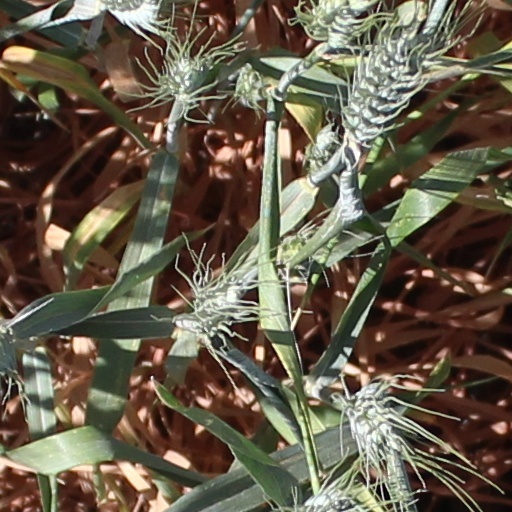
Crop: wheat